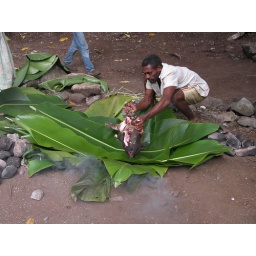
Placing pig in ground oven